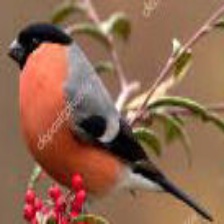
Species: EURASIAN BULLFINCH
Scientific name: PYRRHULA PYRRHULA